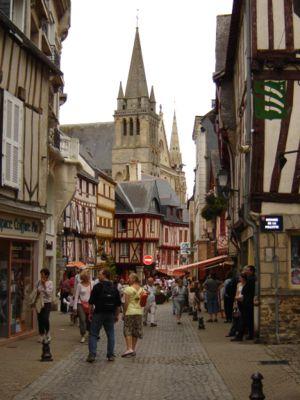
Rue Émile-Burgault, Vannes.
La cathédrale Saint-Pierre de Vannes est une cathédrale catholique romaine située à Vannes, dans le département du Morbihan, en France. Siège du diocèse de Vannes, elle porte aussi le titre de basilique mineure.
Les listes suivantes recensent les cathédrales catholiques de France.
5000 av. J.-C.-3500 av. J.-C. : L'homme de « Teviec » habite la côte sud et vit de coquillages et de pêche.